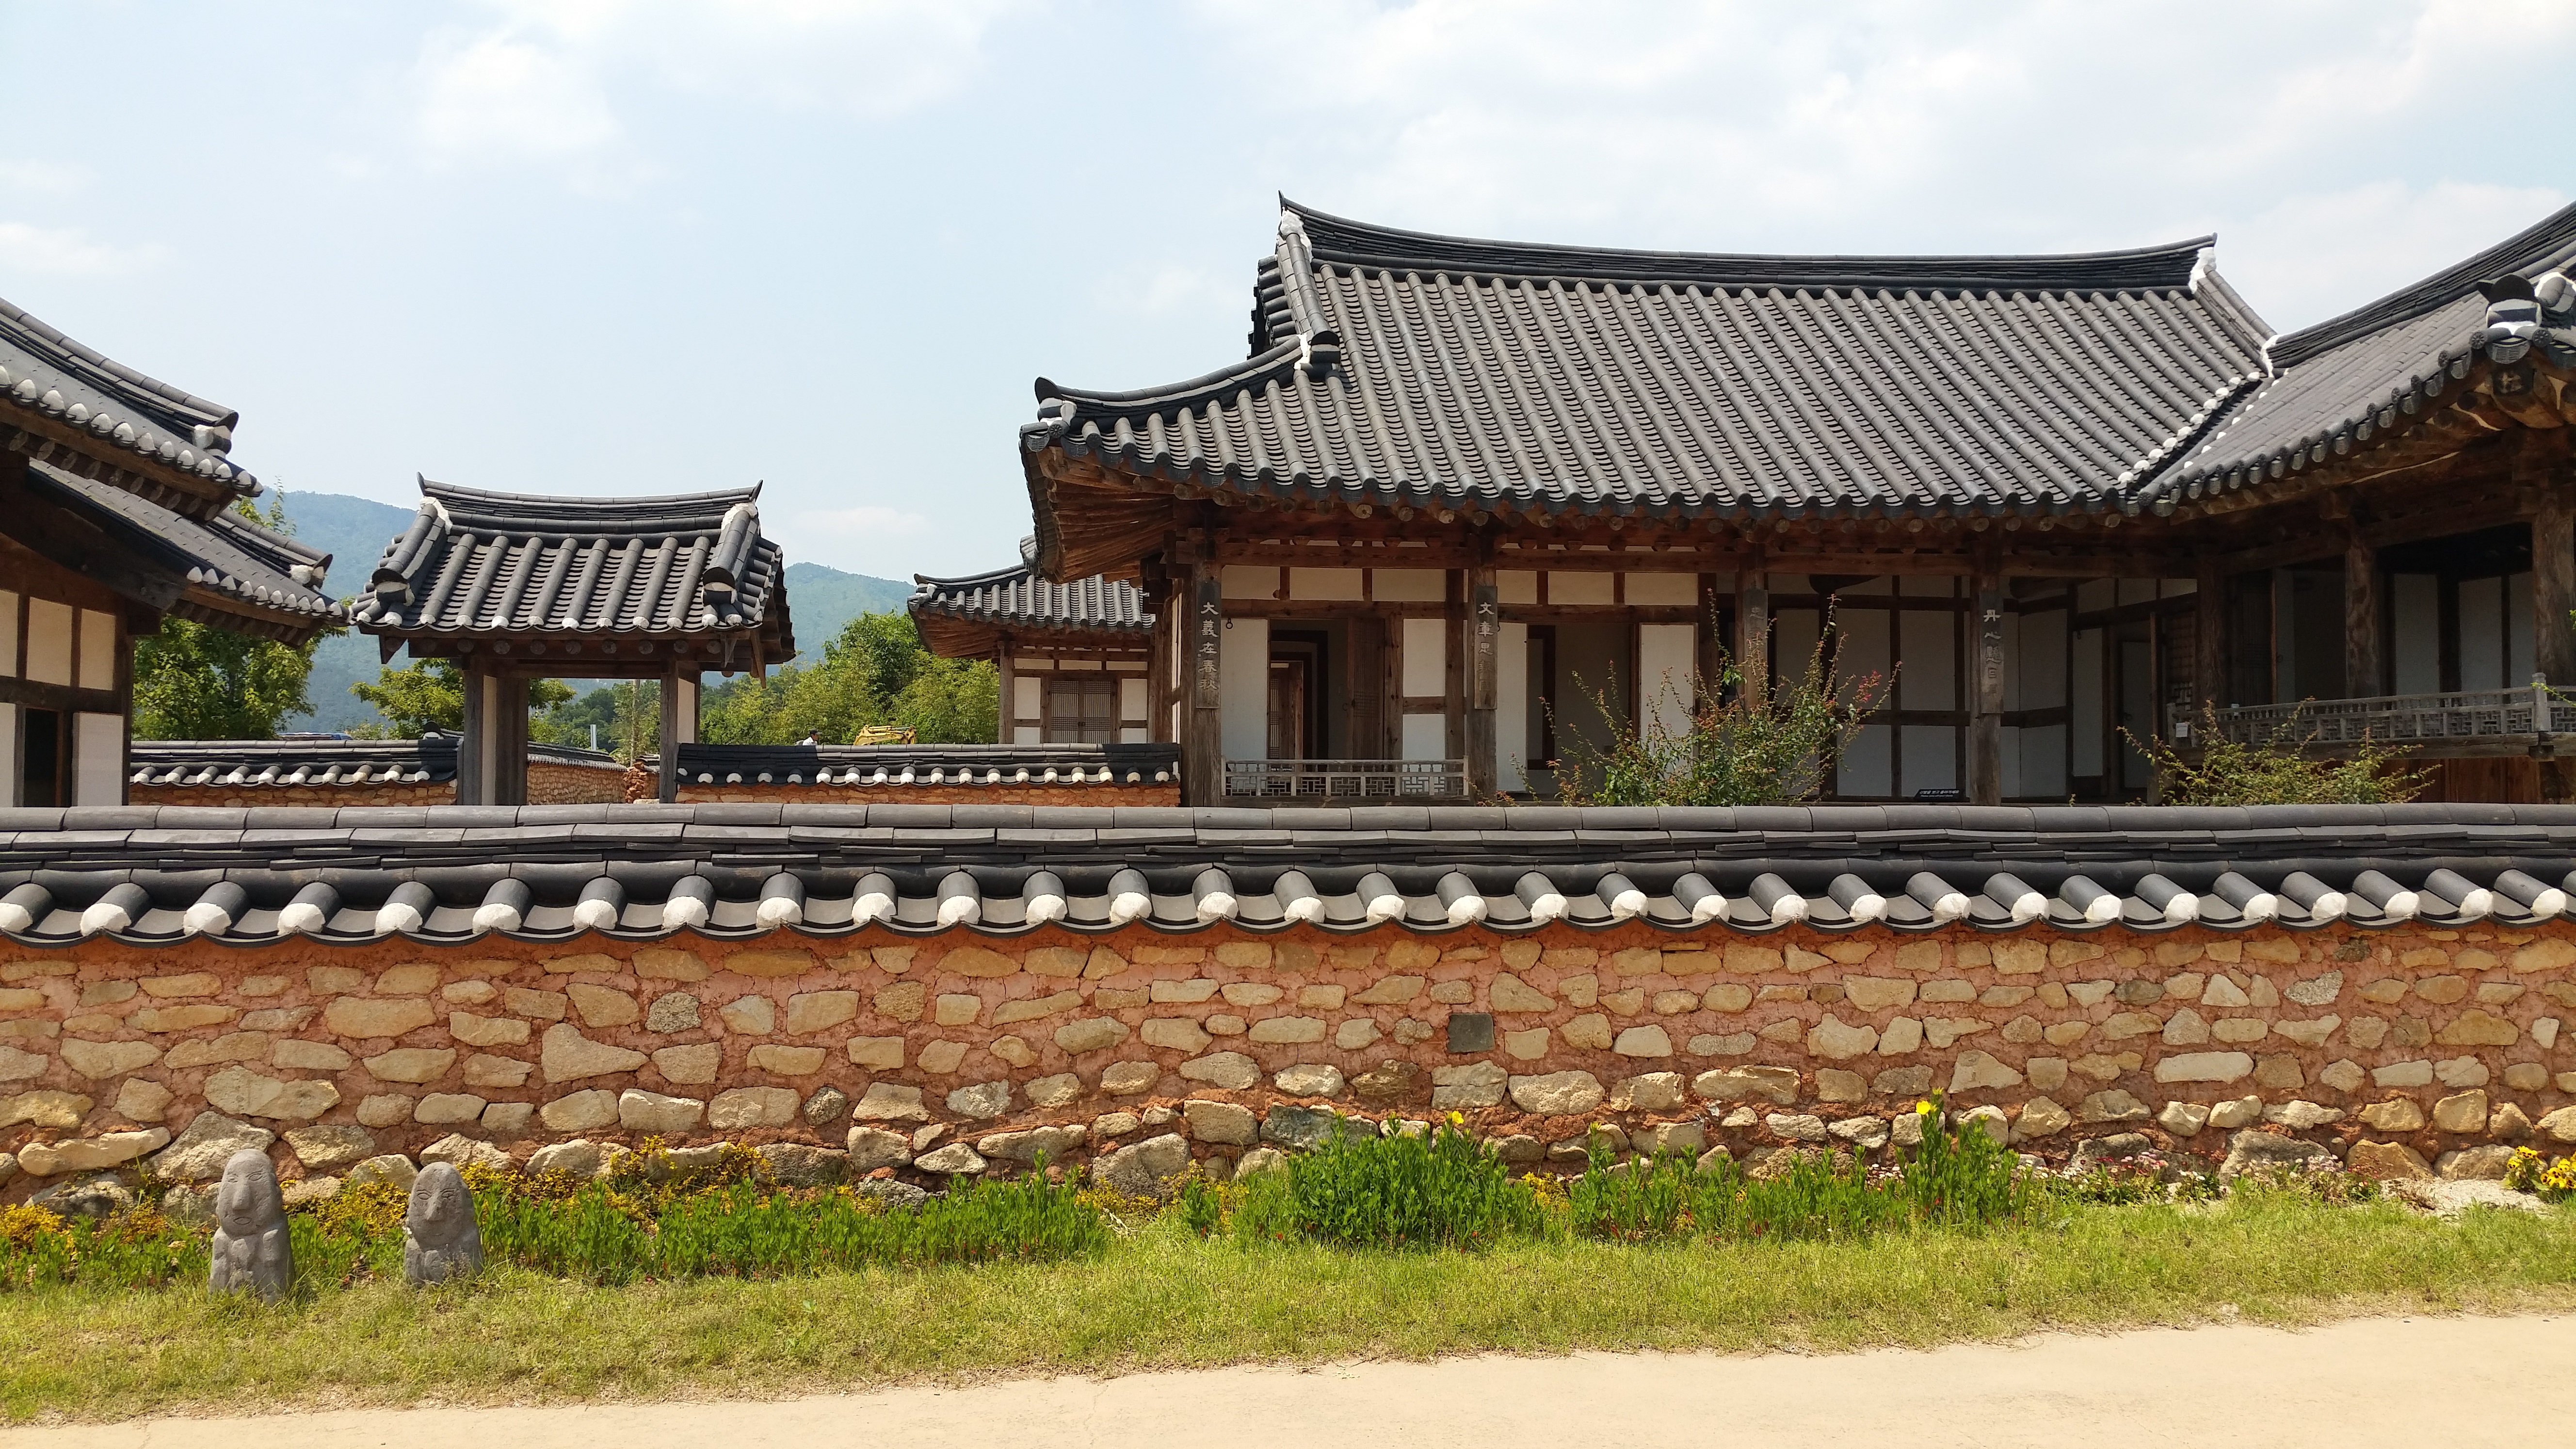
fence, building, palace, place of worship, temple, monastery, shrine, estate, chinese architecture, seoul, hanok, historic site, ancient history, giwajip, asian architecture